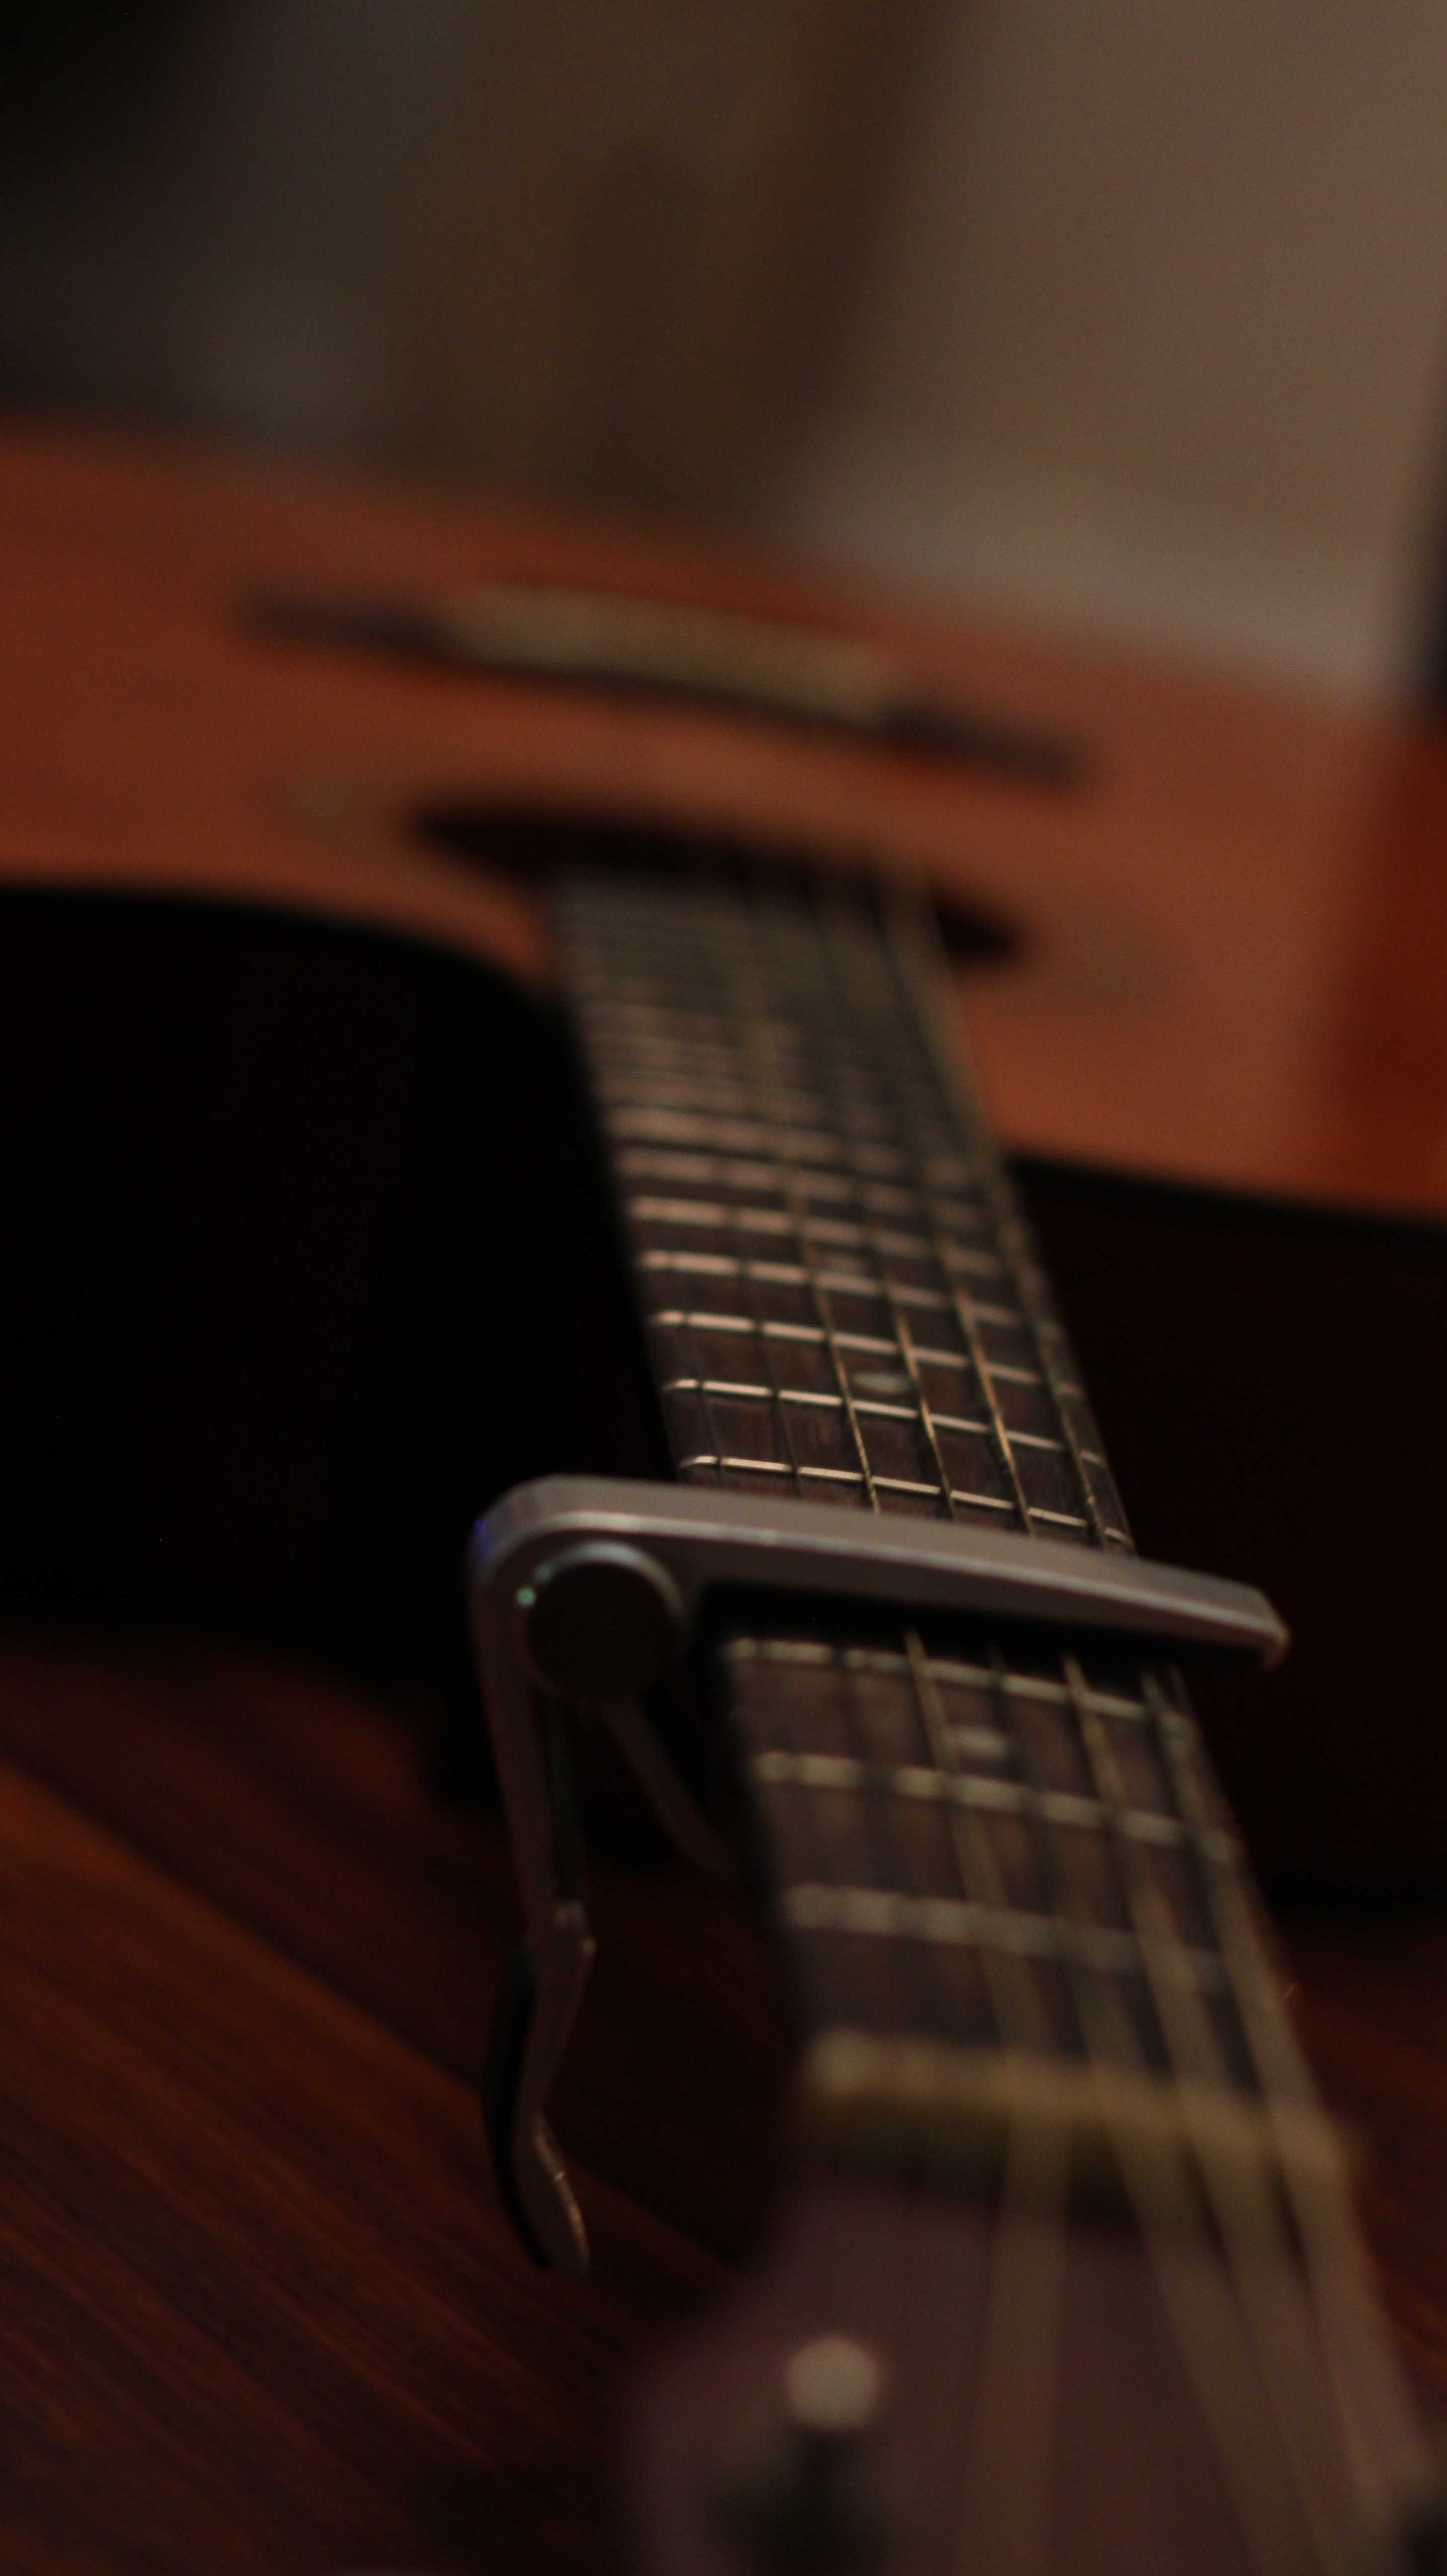
guitar, slide guitar, bass guitar, musical instrument, plucked string instruments, string instrument, acoustic guitar, close up, guitarist, electric guitar